Robert Benson, 1st Baron Bingley

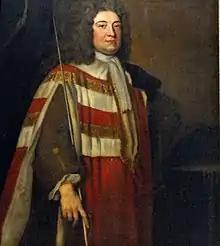
Portrait attributed to Godfrey Kneller

Robert Benson, 1st Baron Bingley, (9 April 1731) was an English Tory politician who sat in the English and British House of Commons from 1702 until 1713 when he was raised to the peerage as Baron Bingley and sat in the House of Lords. He served as Chancellor of the Exchequer from 1711 to 1713.